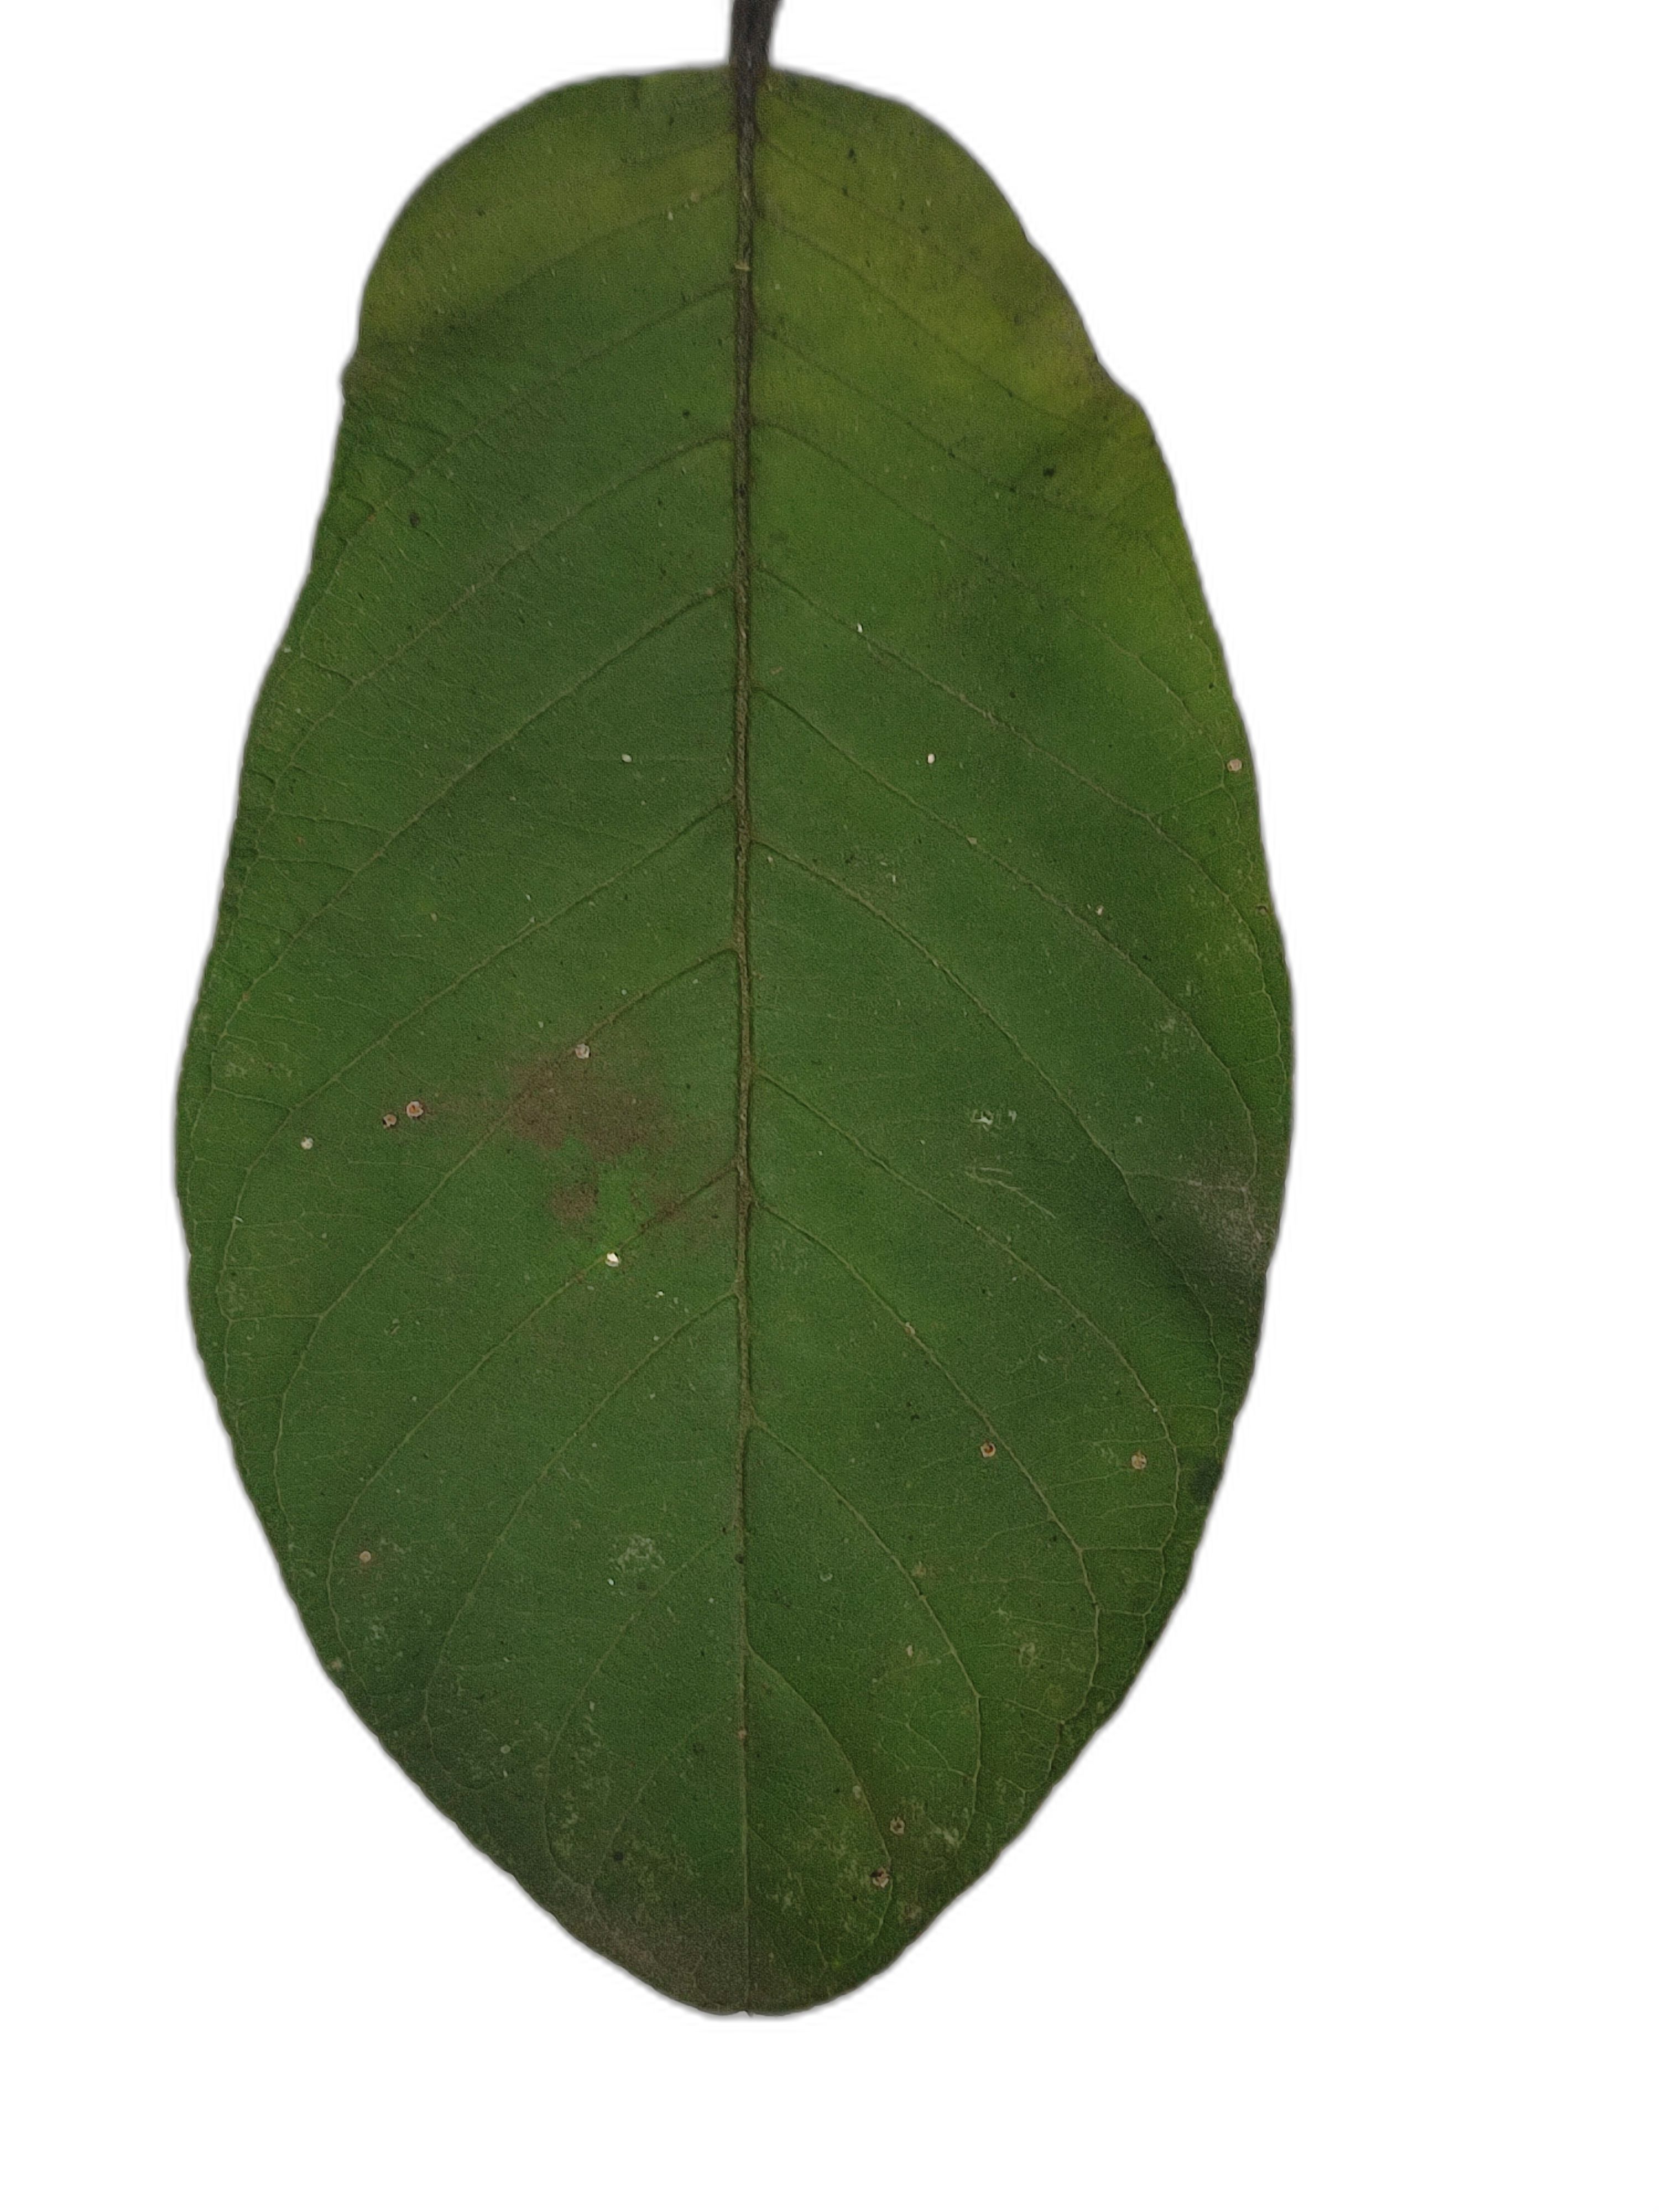
Plant part: leaf
Disease: Healthy